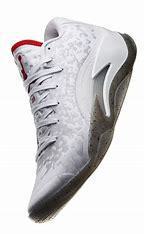
Brand: Jordan
Model: Zion 3